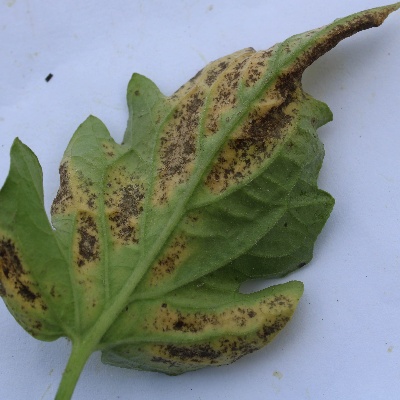
Crop: Tomato
Condition: verticulium wilt